Lewis Bridger

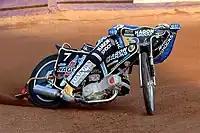
Bridger riding for Eastbourne in 2007

On 20 November 2009, Bridger signed for Peterborough Panthers from his home town club Eastbourne Eagles. He returned to the Eagles for the 2011 and 2012 seasons before moving on to Lakeside Hammers in 2013. After two seasons with the Hammers he announced that would not ride in 2015, stating "I have lost my love for the sport, have no desire to race and am quite simply not enjoying it any more." He changed his mind and signed for Coventry Bees at the start of the 2015 season but left before riding for the club after the management refused to meet his demands to fund equipment. He signed for Leicester Lions in May to replace Mikkel Michelsen who had quit British speedway, but quit again after only one meeting, informing the promotion only a few hours before their home meeting against Poole Pirates on 25 May.